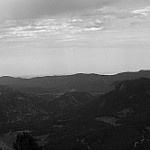
Label: B & W